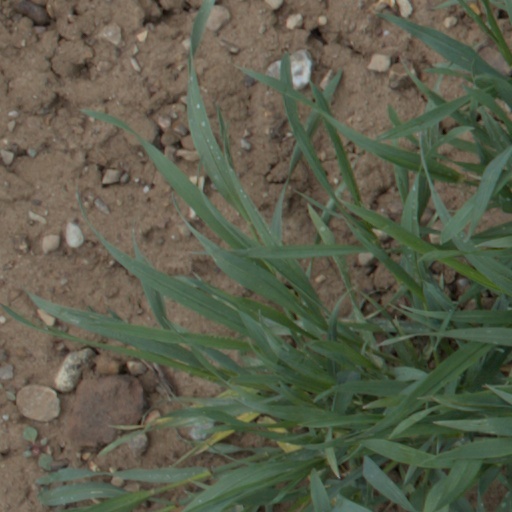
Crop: wheat